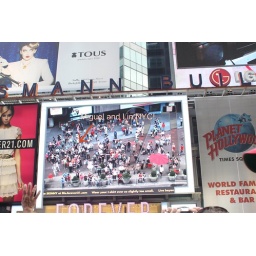
Miguel is in a back shirt and I have on a white skirt.